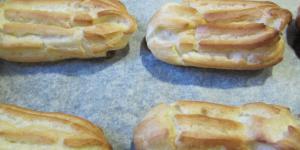
relampagos con crema de platano asado